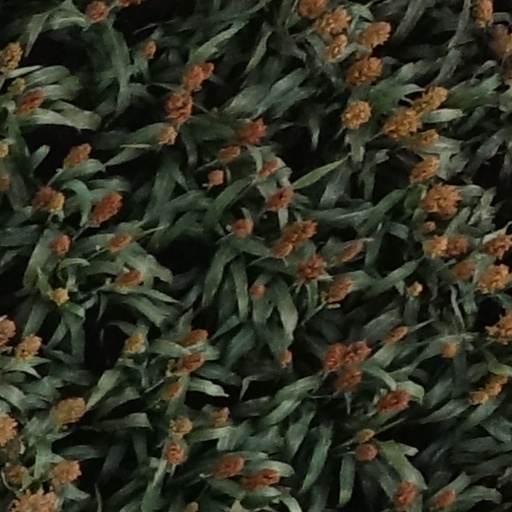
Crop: sorghum